East Point, Georgia

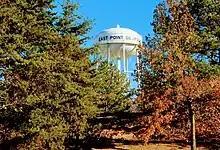
Water tower

The National Archives and Records Administration regional repository for data collected by the U.S. Census was originally located in the Colonial Hills area of East Point, before moving to Morrow, Georgia.